South African Class 34-600

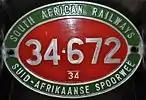
x100px

Of the GM-EMD Class 34 family of locomotives, Classes and units are visually indistinguishable from one another, but they can be distinguished from the Class by the thicker fishbelly shaped sills on their left hand sides compared to the straight sill on the left hand side of the Class .